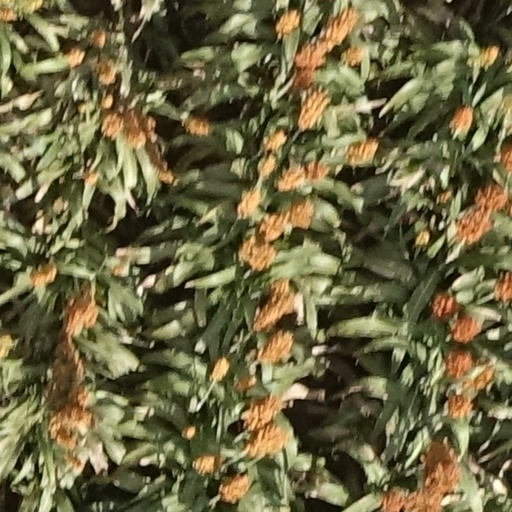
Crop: sorghum